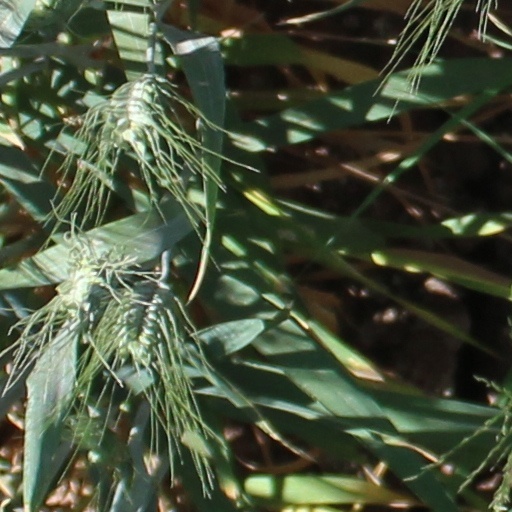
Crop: wheat